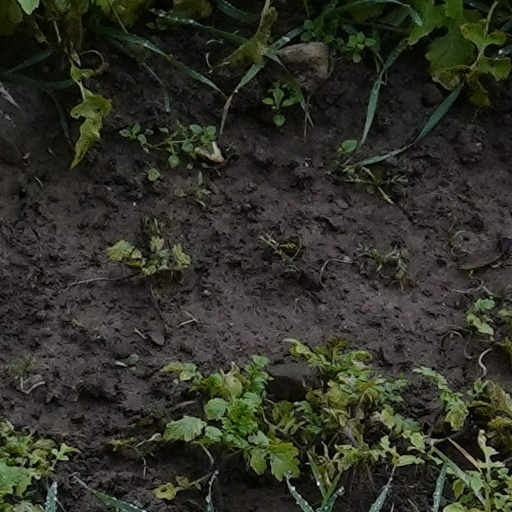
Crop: wheat